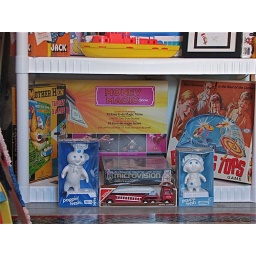
The fire truck is there in case the Poppins are left in the oven too long....